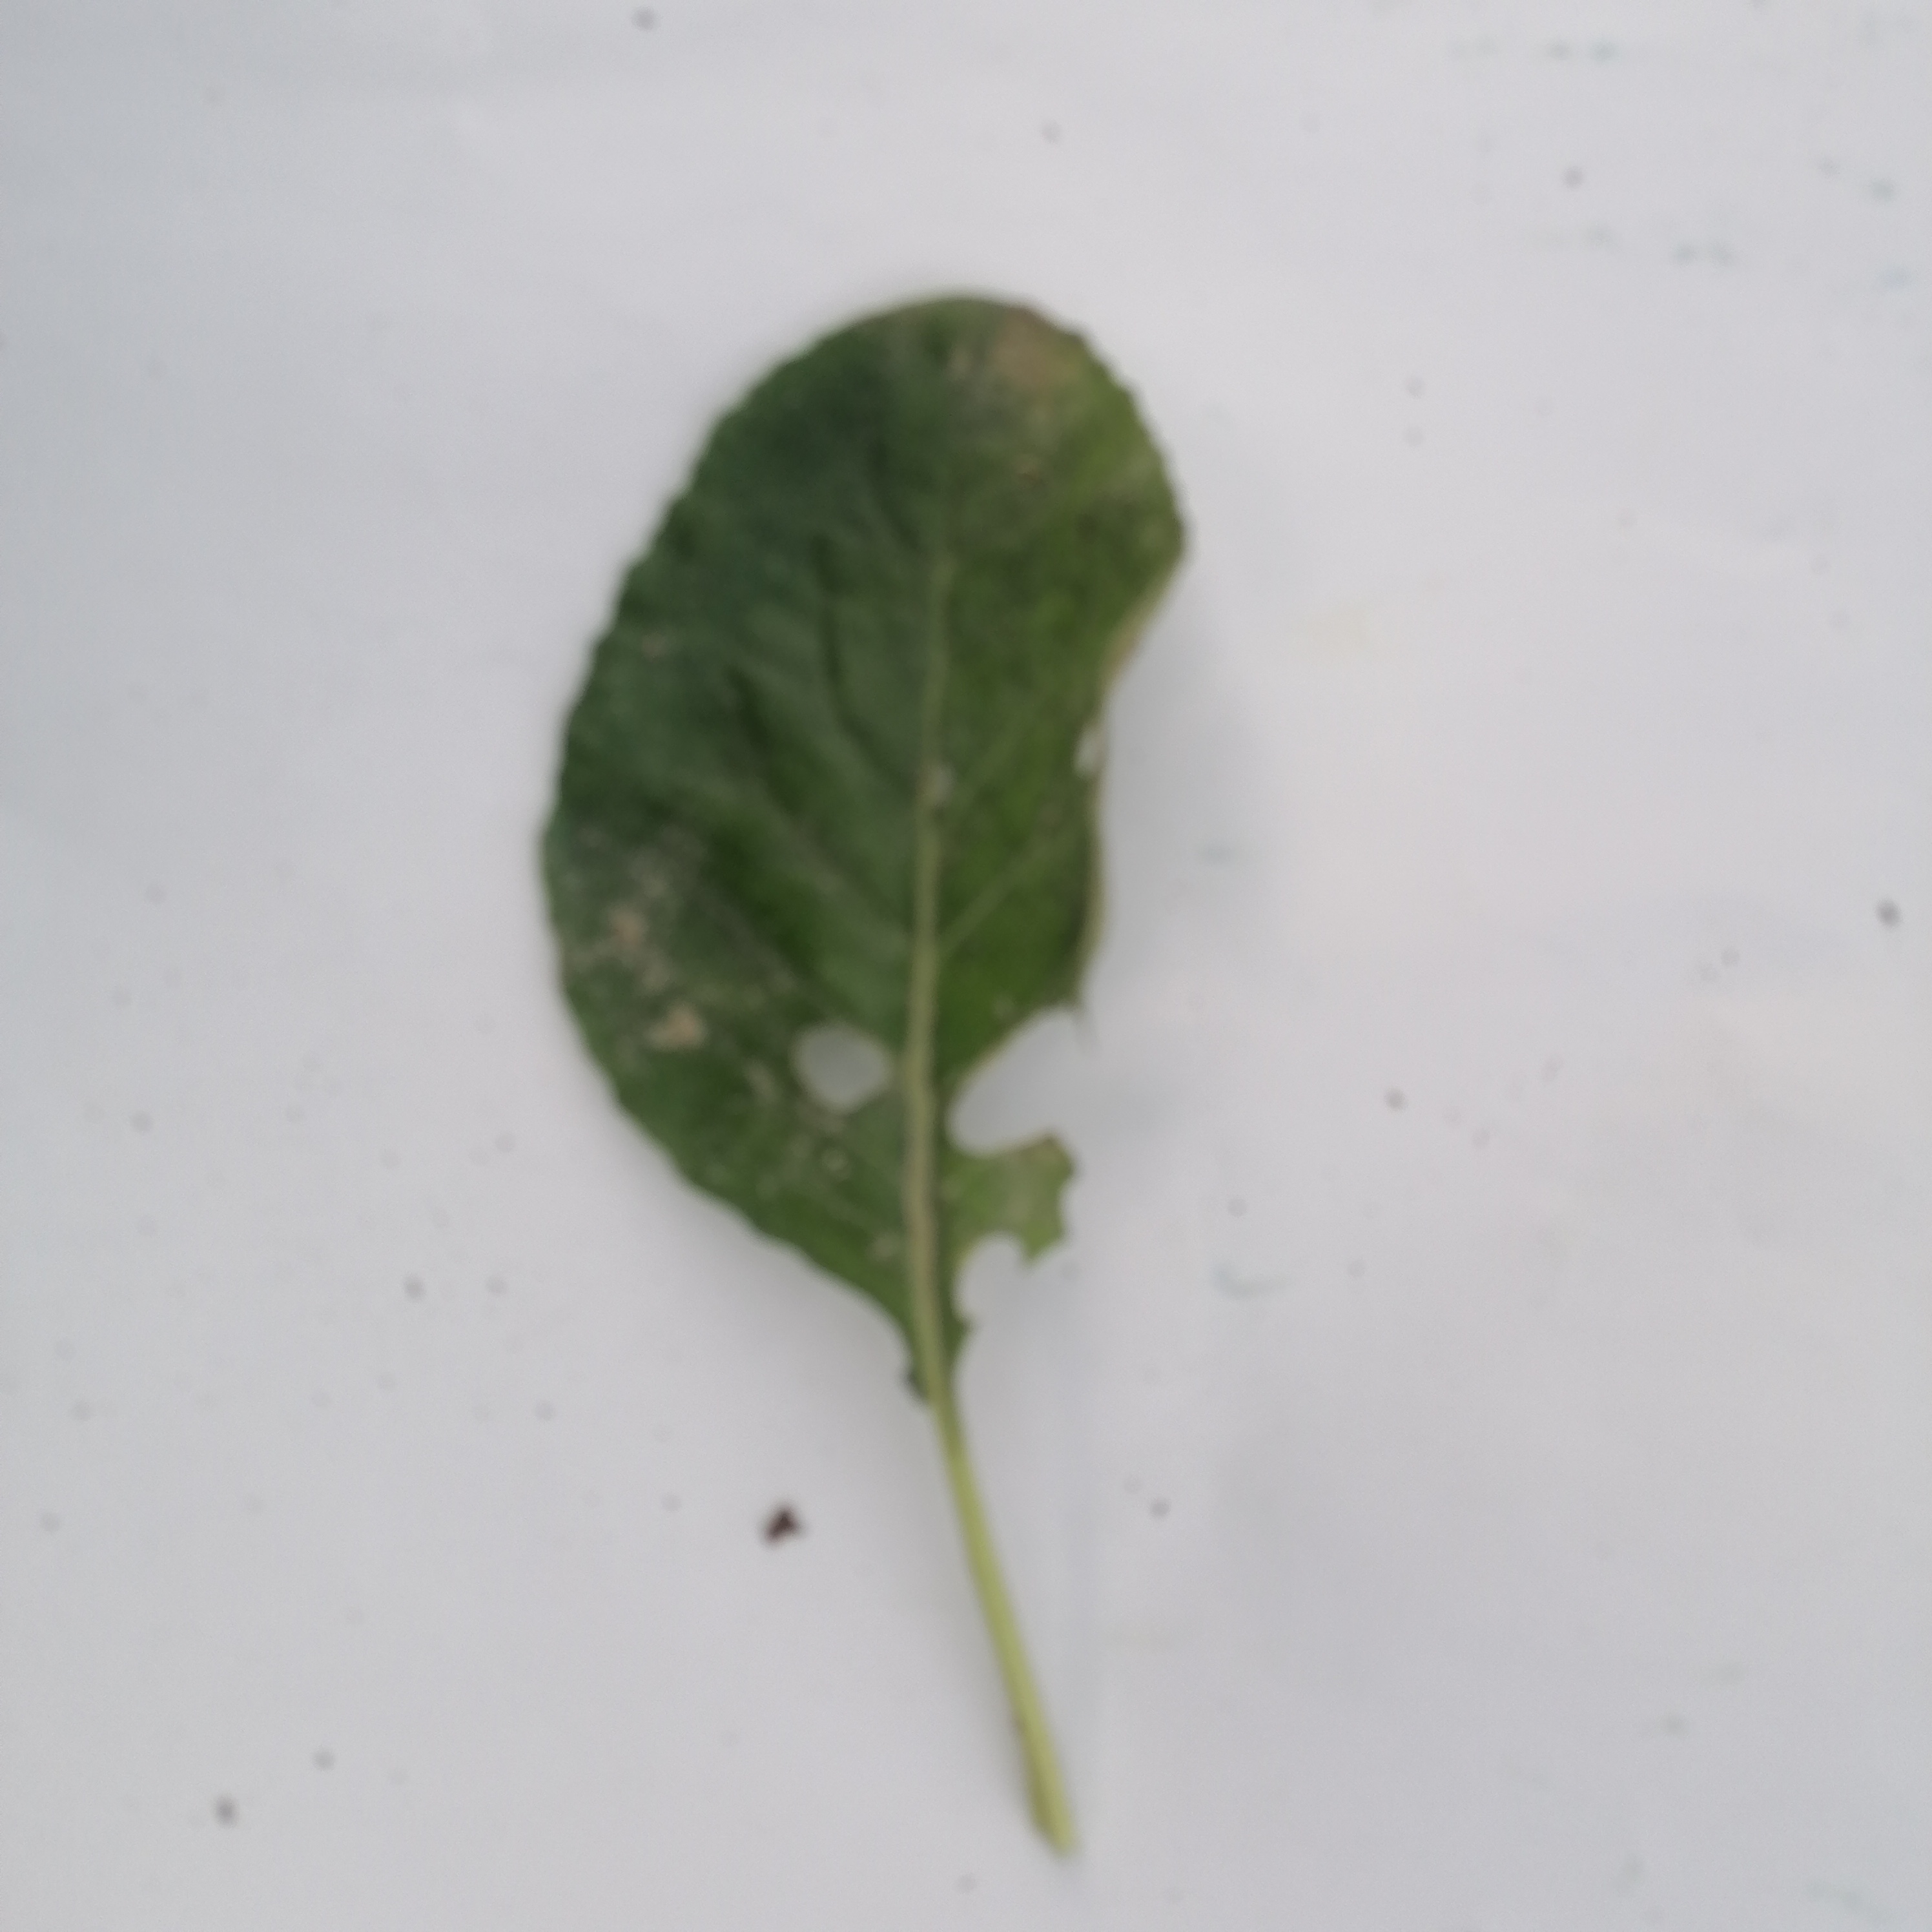
Label: Insect Hole